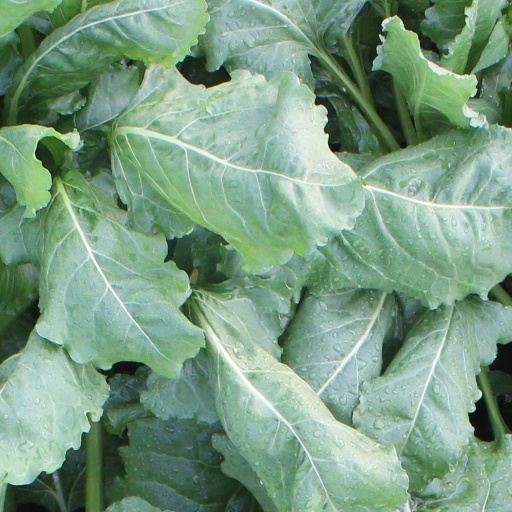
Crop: sugar beet